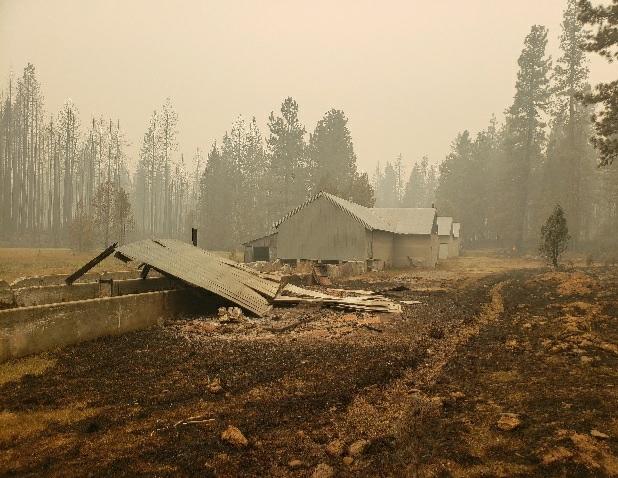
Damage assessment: affected